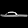
Label: Sandal